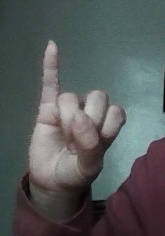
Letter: meem